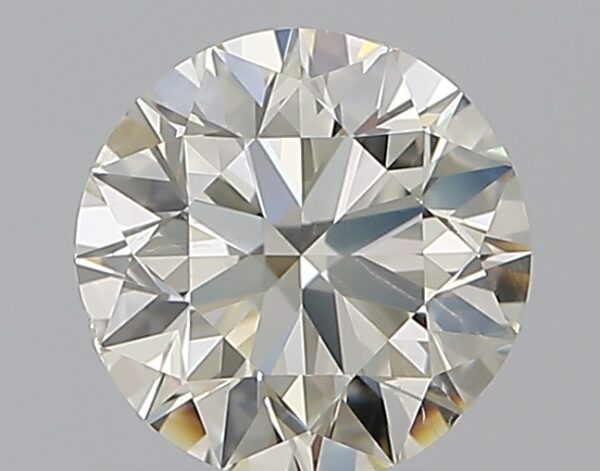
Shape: round
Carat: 0.9
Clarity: SI1
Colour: K
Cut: EX
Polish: EX
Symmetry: VG
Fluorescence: F
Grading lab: GIA
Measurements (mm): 6.09 x 6.14 x 3.84